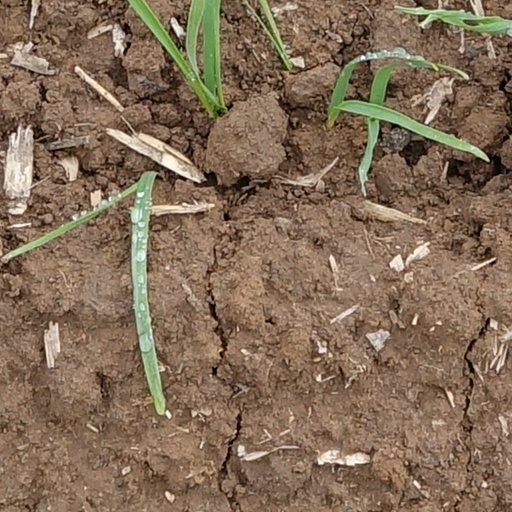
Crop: wheat